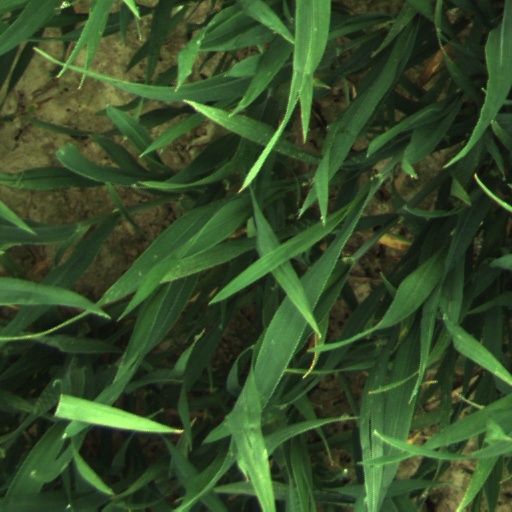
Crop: wheat